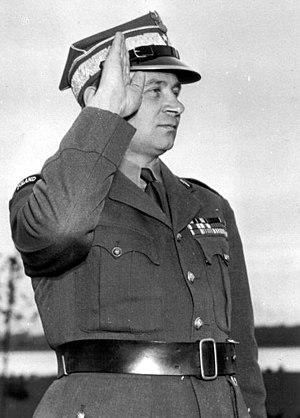
Le secteur défensif de la Sarre, appelé durant la guerre secteur fortifié de la Sarre, est une partie de la ligne Maginot, située entre le secteur fortifié de Faulquemont à l'ouest et le secteur fortifié de Rohrbach à l'est, dans le département de la Moselle.